United National Party

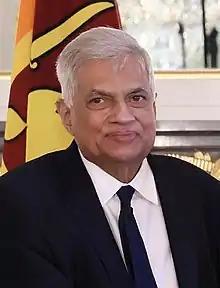
Ranil Wickremesinghe, the current and longest-serving leader of the UNP, in office since 1994

In the 1994 election, the People's Alliance gained control of parliament after 17 years of unbroken UNP rule. While in opposition, many of UNP stalwarts were killed by an LTTE suicide terrorist attack including presidential candidate Gamini Dissanayake. Party leadership was passed to Jayewardene's nephew, Ranil Wickremesinghe, a relatively young politician with pro-western views and a penchant for neoliberal economic policies.